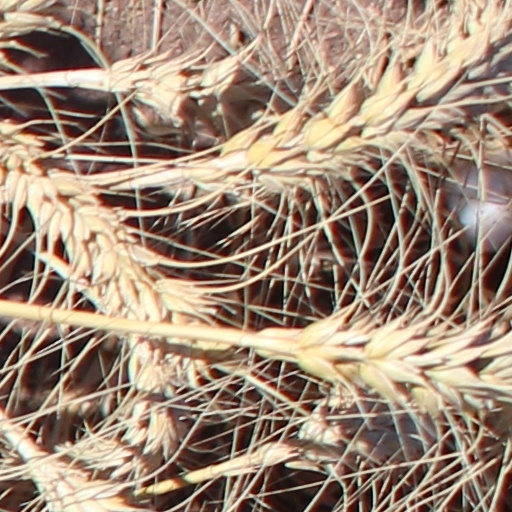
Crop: wheat